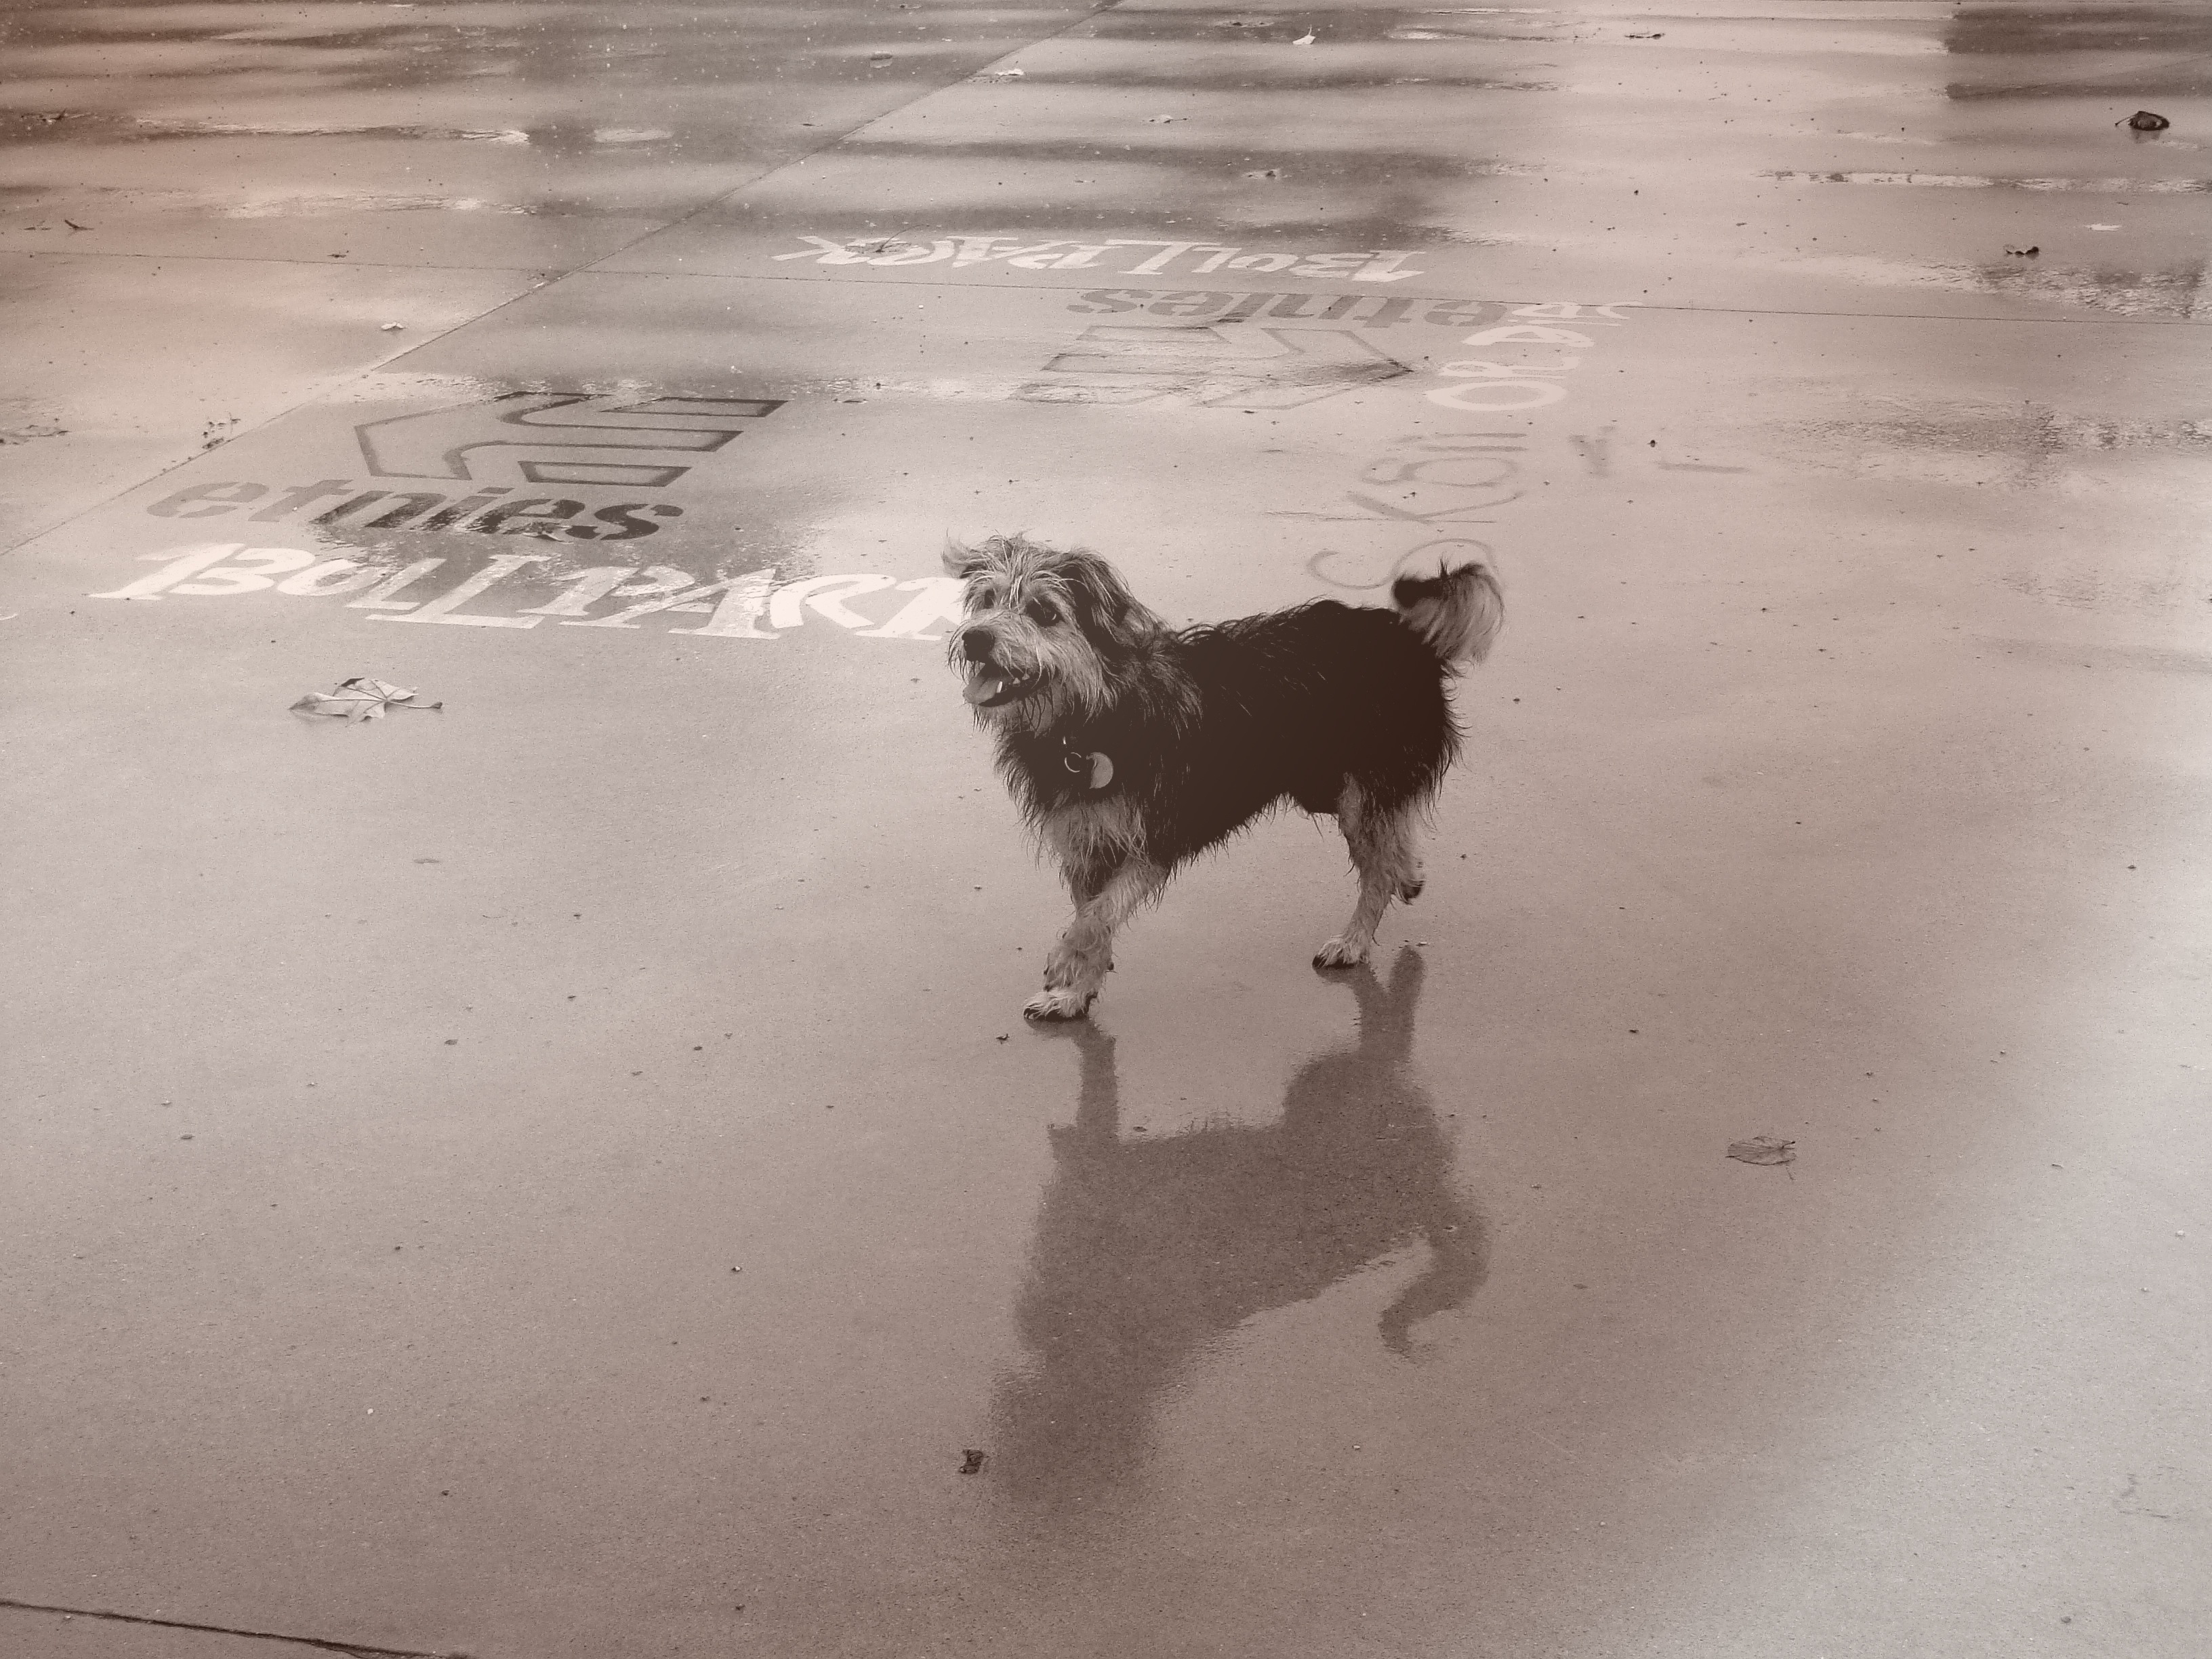
sand, snow, winter, white, puppy, dog, animal, pet, weather, mammal, black, monochrome, animals, sheepdog, shape, bitch, dog like mammal